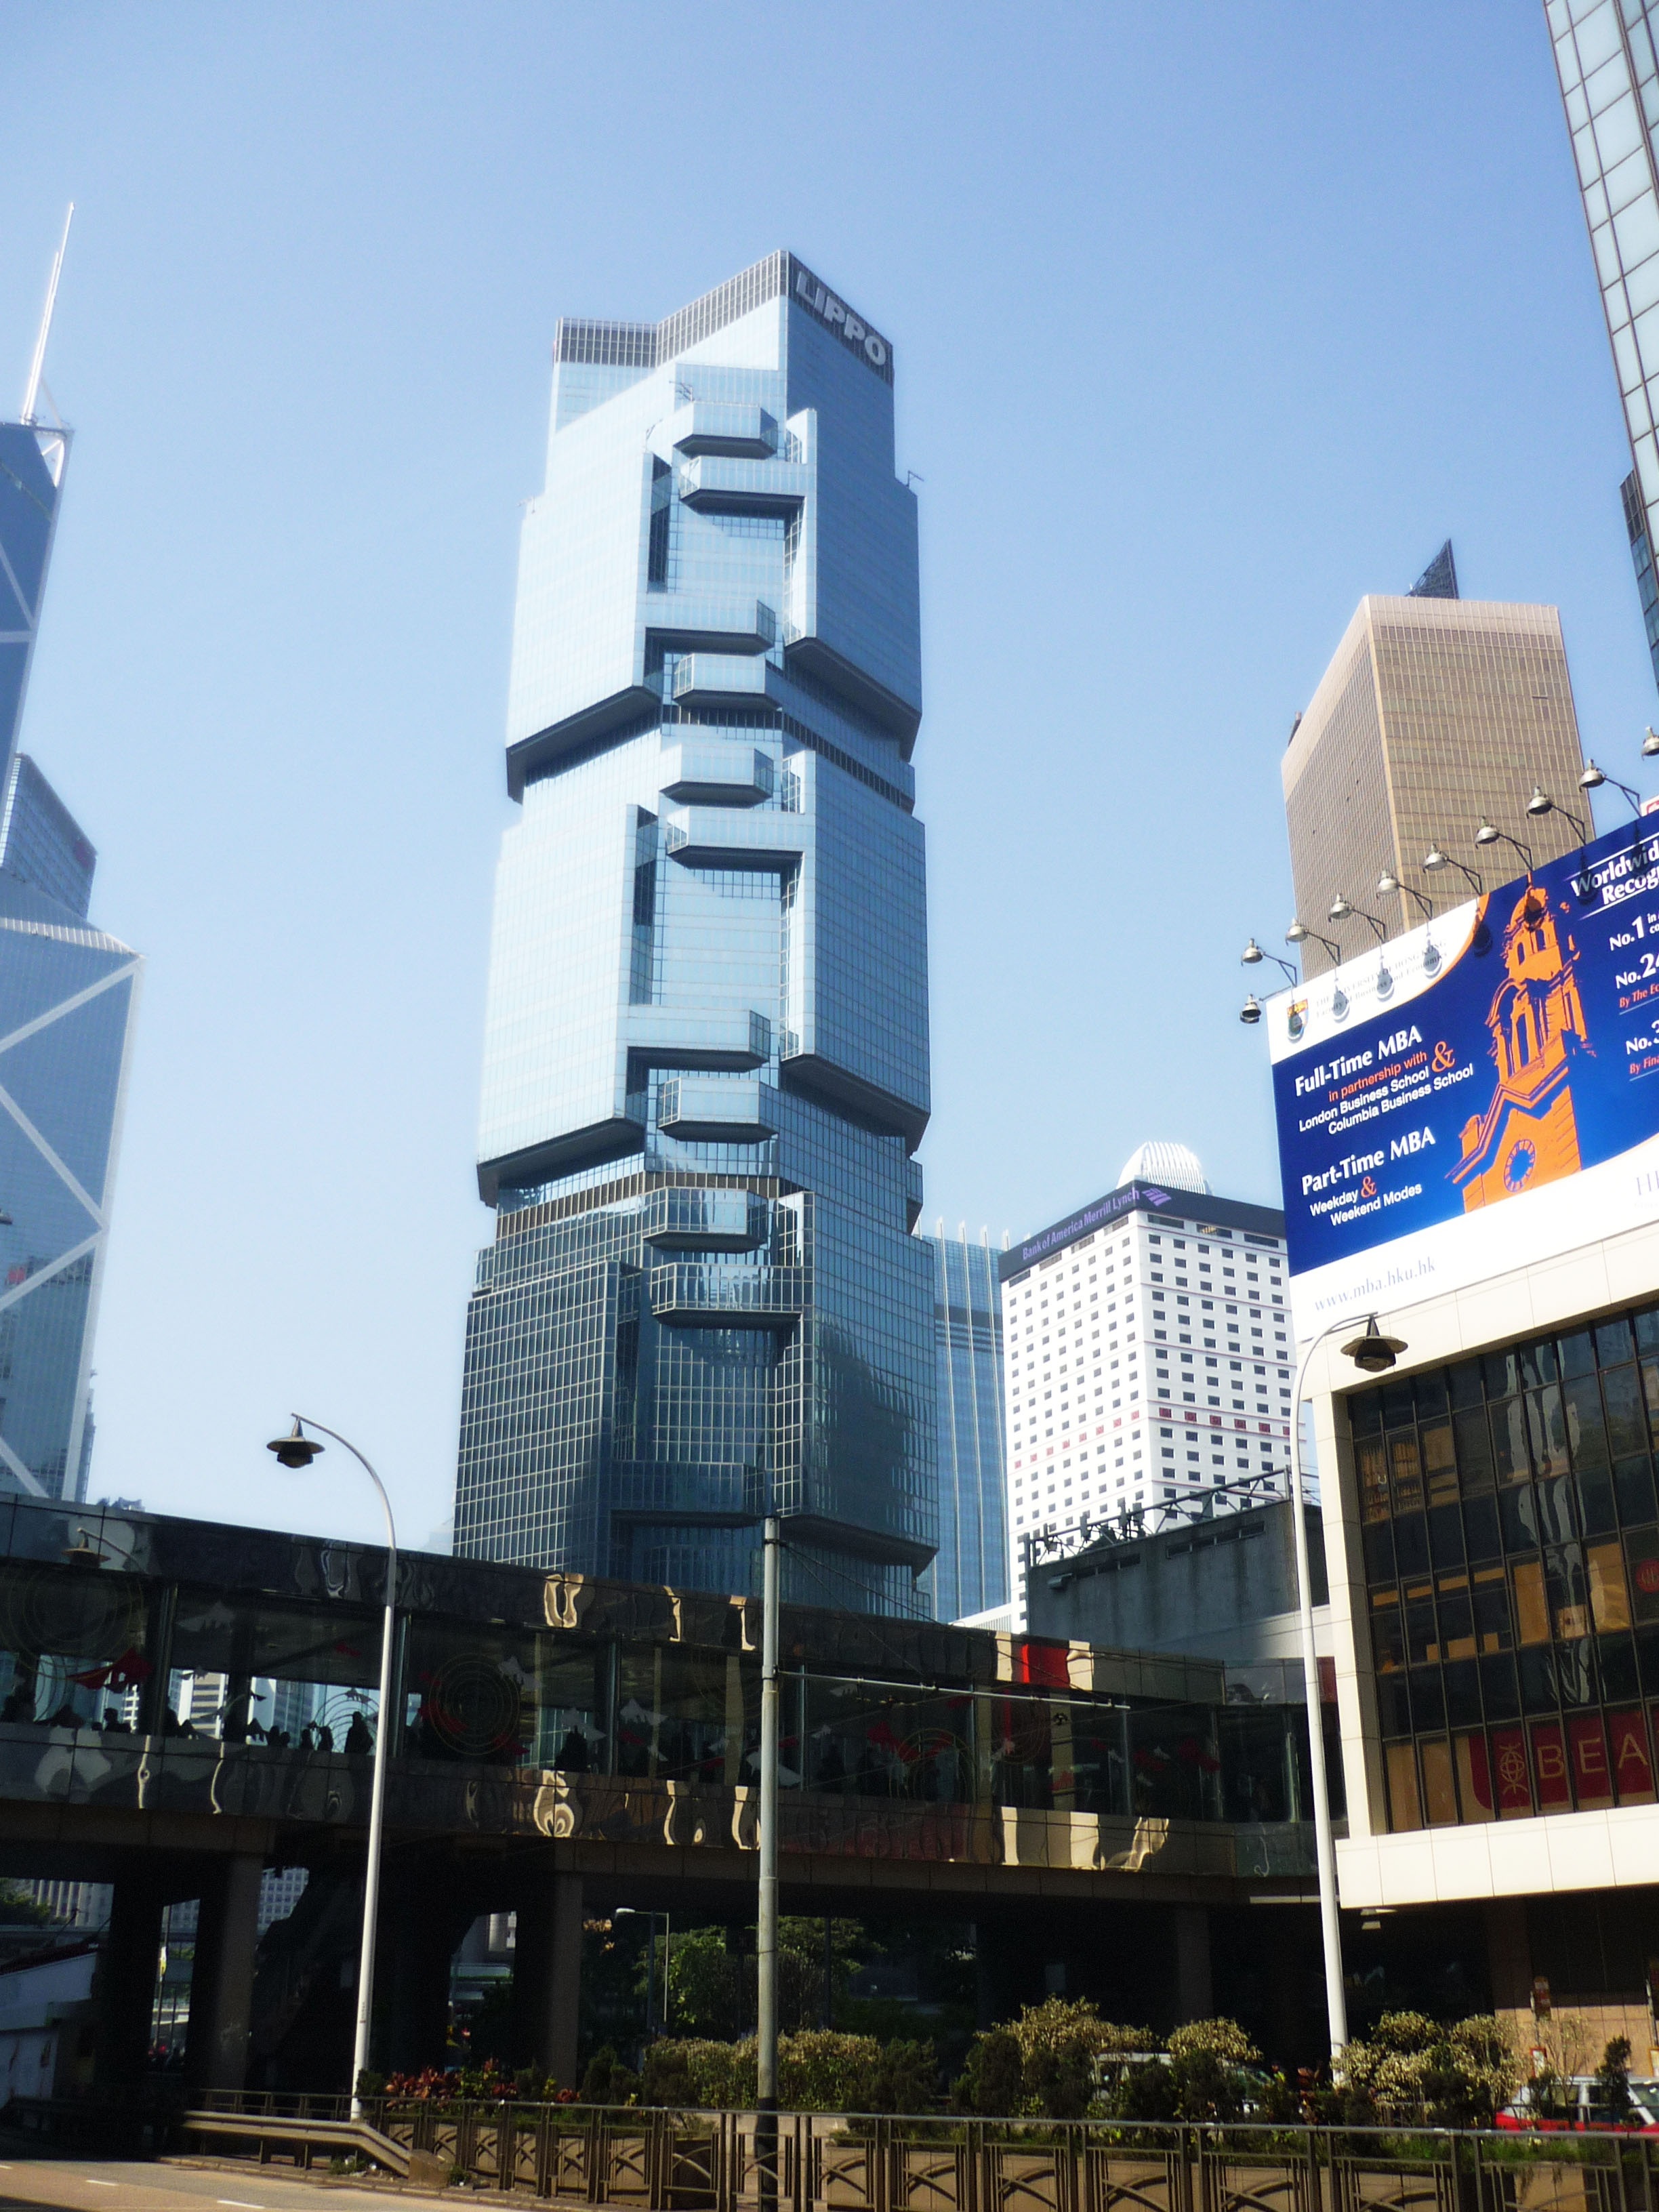
architecture, building, city, skyscraper, cityscape, downtown, tower, landmark, facade, tower block, hong kong, metropolis, urban area, metropolitan area, lippo center